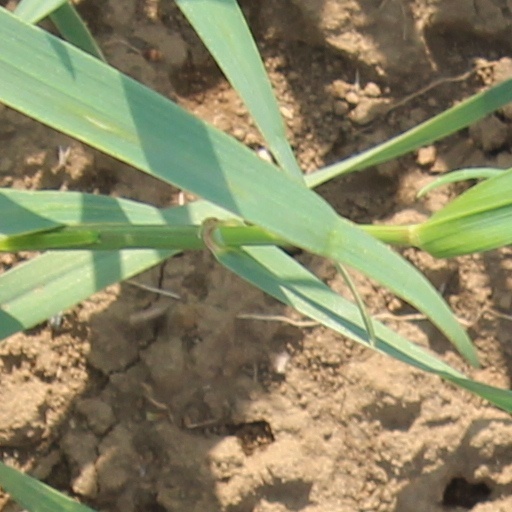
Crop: wheat